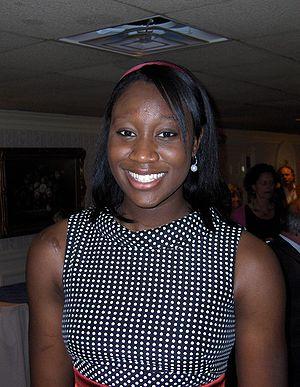
La draft WNBA 2010 est la cérémonie annuelle de la draft WNBA lors de laquelle les franchises de la WNBA choisissent les joueuses dont elles pourront négocier les droits d’engagement.